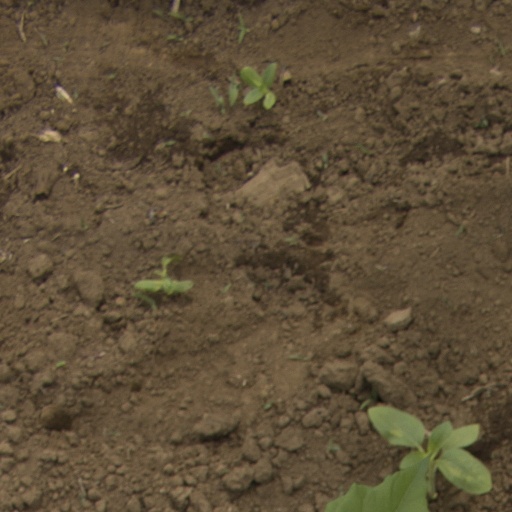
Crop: Jerusalem artichoke